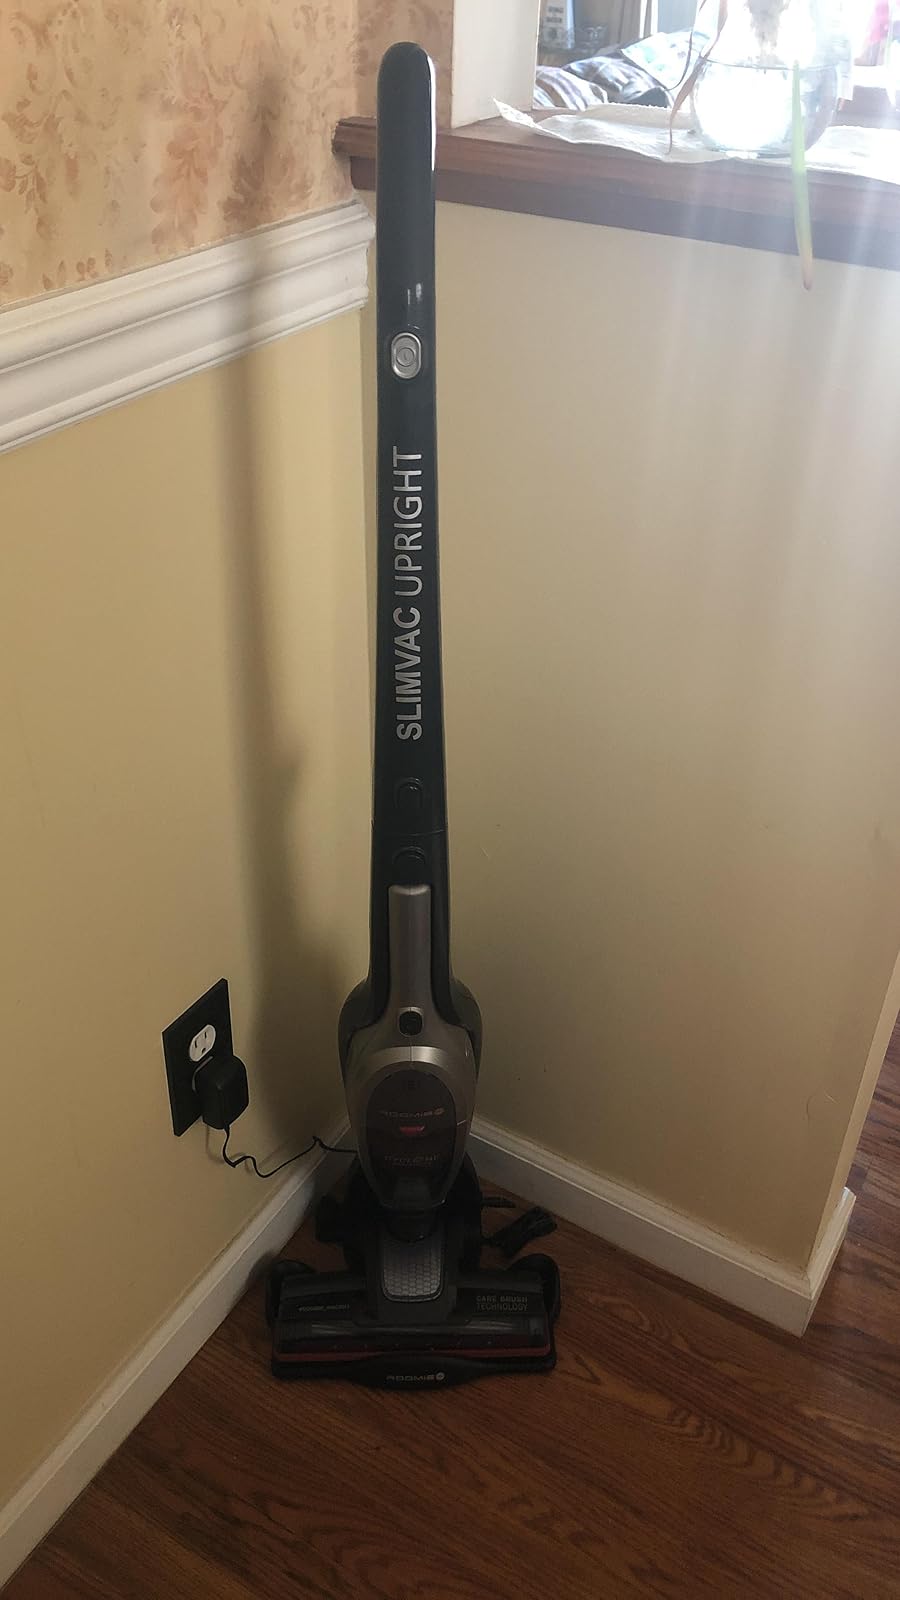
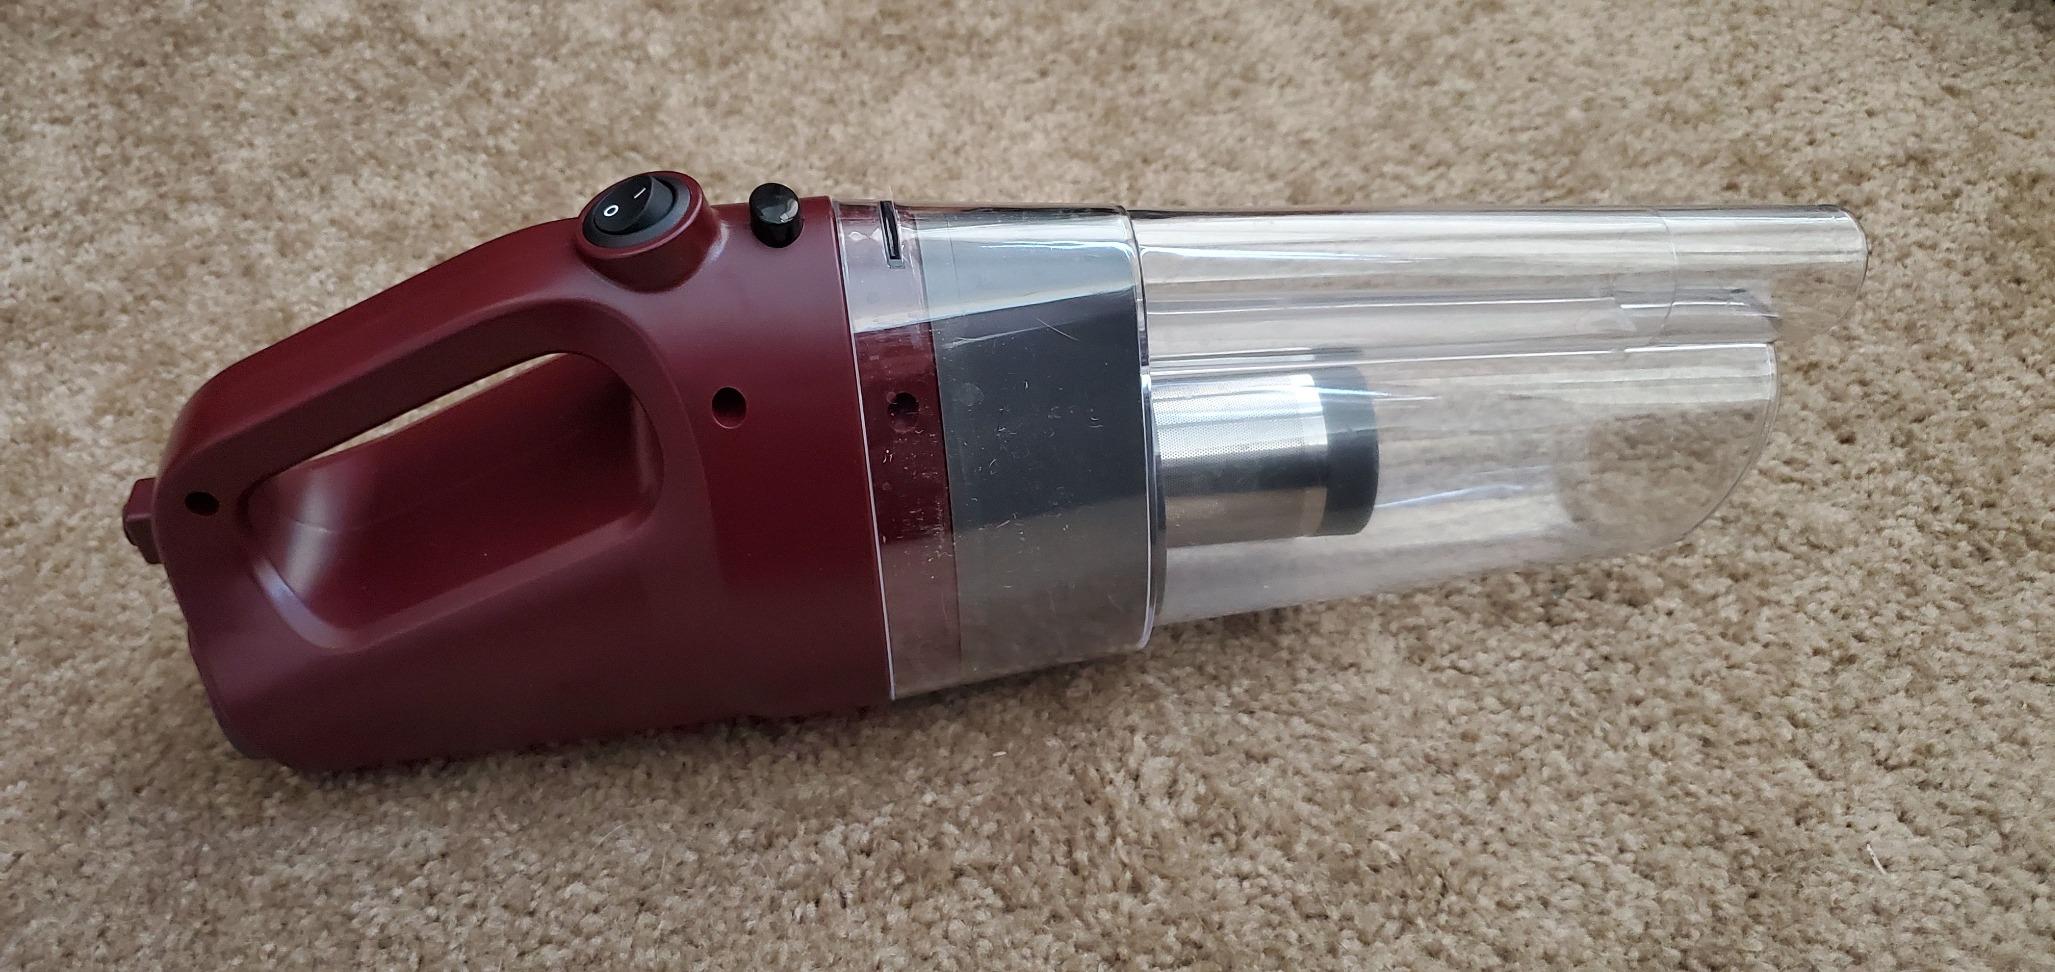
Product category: items_vacuum
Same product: no